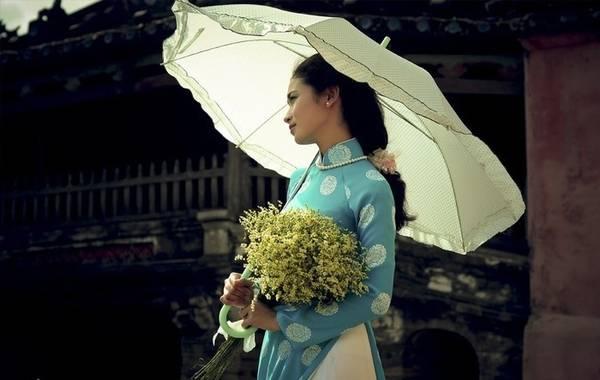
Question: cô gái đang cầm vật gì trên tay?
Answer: một bó hóa